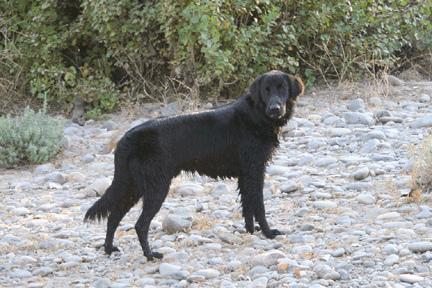
flat-coated_retriever